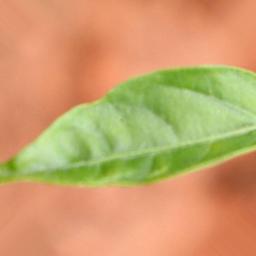
Label: healthy